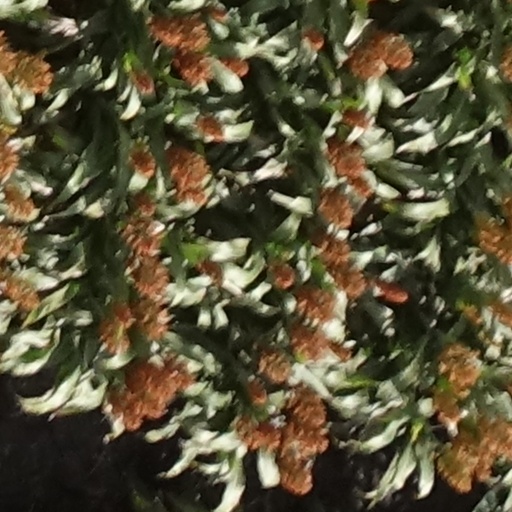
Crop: sorghum